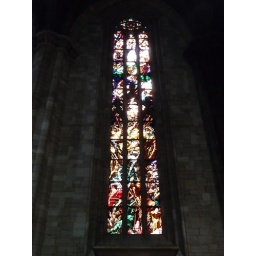
This is supposed to be the tallest stained glass window in the world.